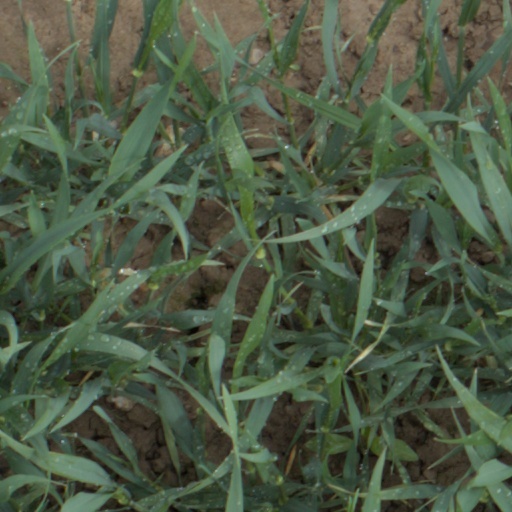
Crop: wheat